Kim Cameron (computer scientist)

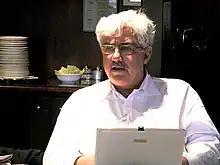
Kim Cameron

Kim Cameron "(August 31, 1948 — November 30, 2021)" was a Canadian computer scientist who was Microsoft's chief architect of access and worked since the emergence of the Internet to create a humanistic system of Digital Identity. He was the originator of the 7 Laws of Identity, and developed the InfoCard architecture.